Stadttheater Königsberg

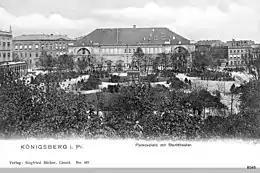
Back of the Stadttheater

For over 200 years, the Stadttheater Königsberg (Königsberg municipal theatre) in Königsberg was one of the most respected theatres in Prussia and in the German Empire.